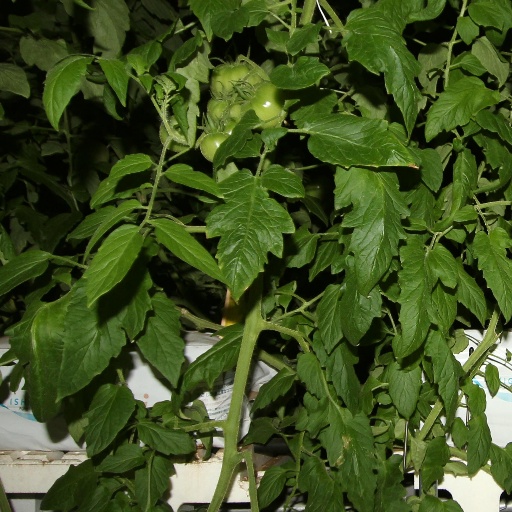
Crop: tomato